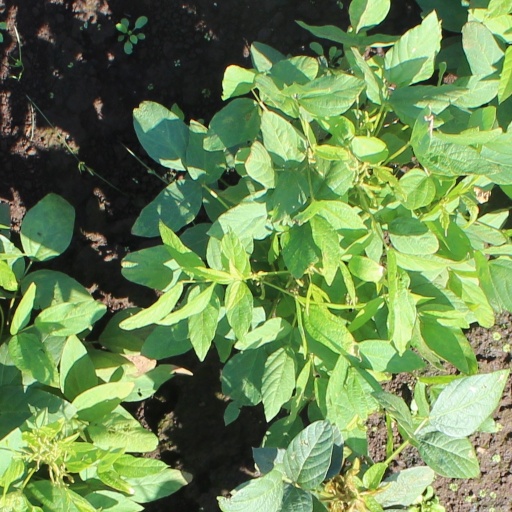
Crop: soybean